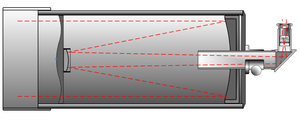
Le télescope Schmidt-Cassegrain est un dispositif optique de type catadioptrique, composé de deux miroirs, un miroir primaire concave et un miroir secondaire convexe, ainsi que d'une lentille appelée lame de Schmidt. Il s'agit d'une évolution du dispositif réflecteur proposé en 1672 par Laurent Cassegrain, amélioré en s'appuyant sur la chambre de Schmidt développée par Bernhard Schmidt en 1931.